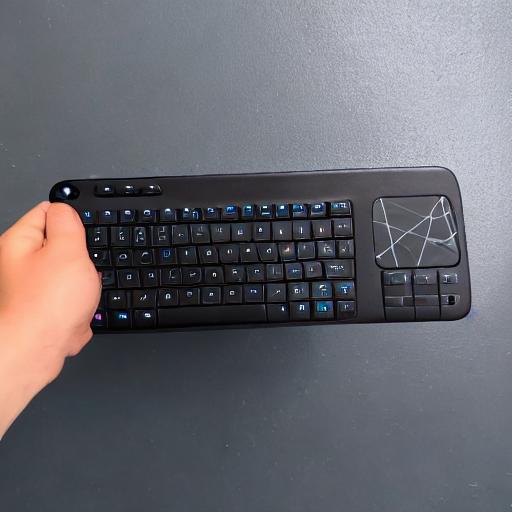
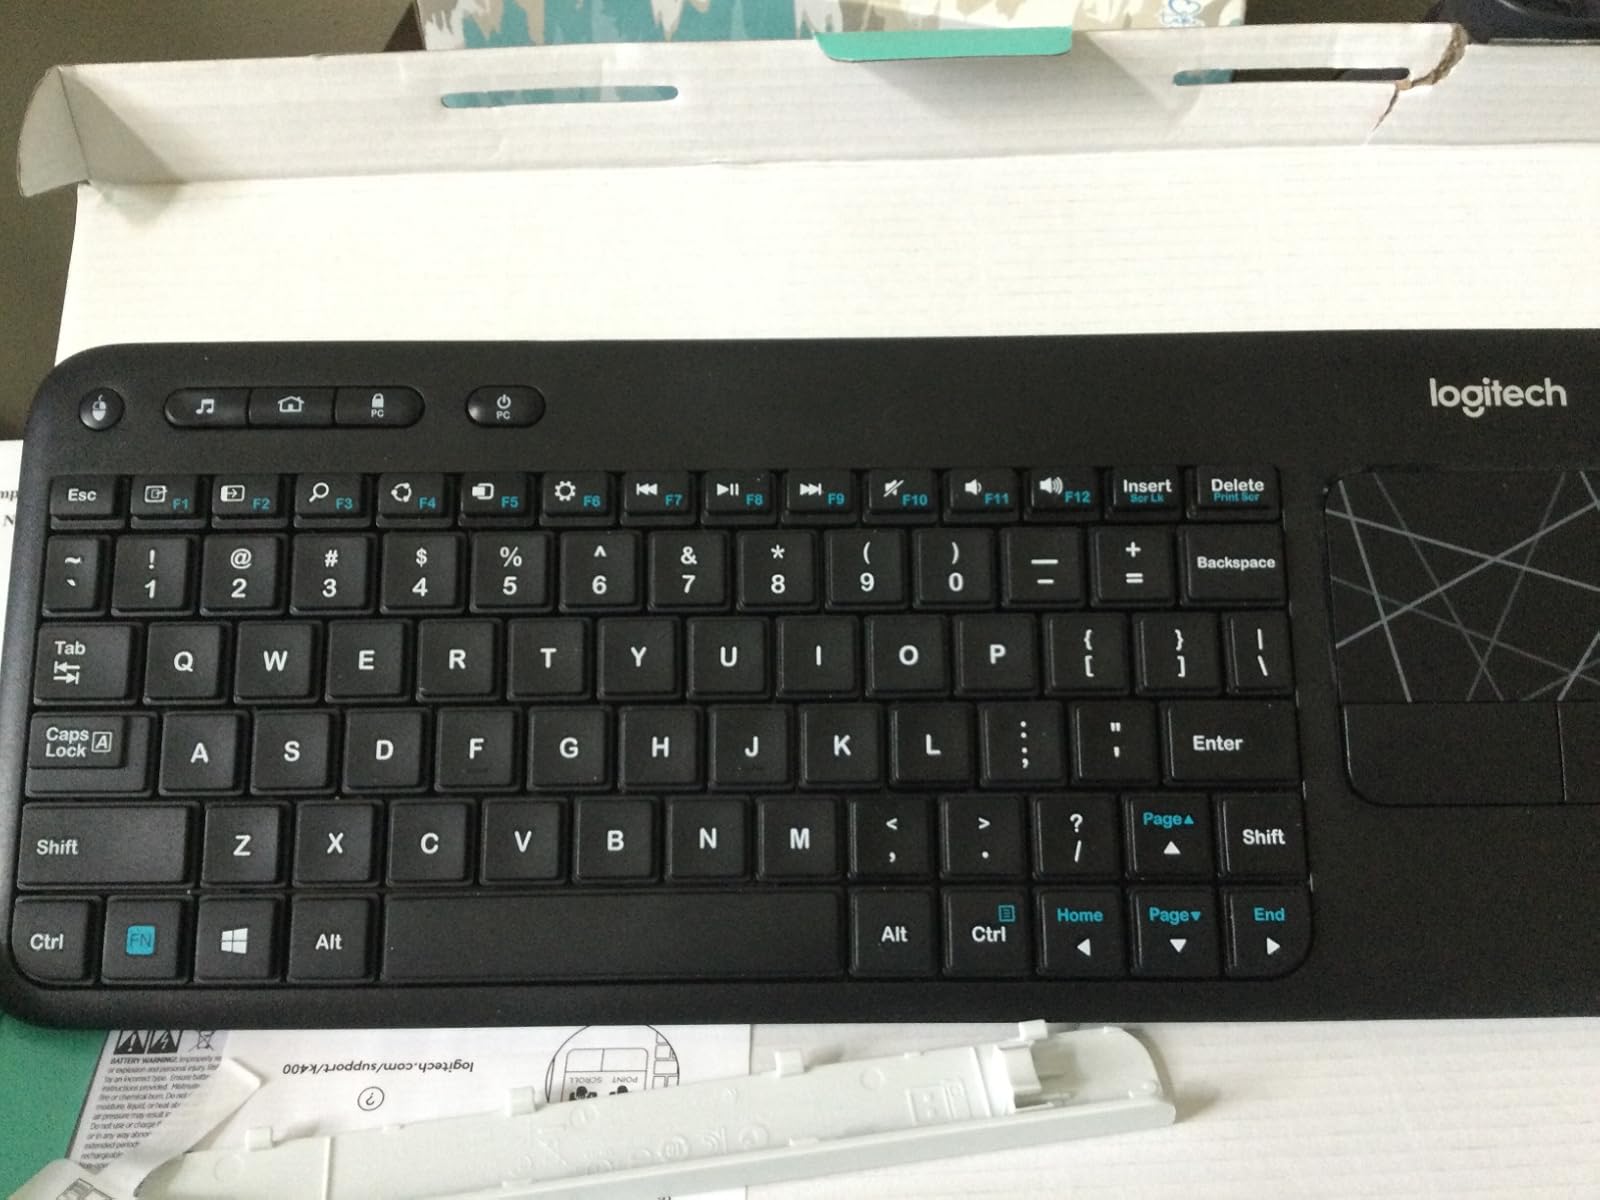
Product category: keyboard
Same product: no